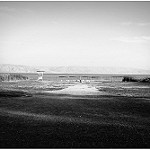
Label: B & W